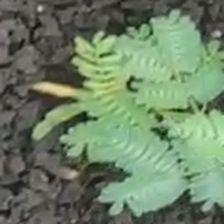
Weed species: Dwarf_cassia_(Chamaecrista pumila)